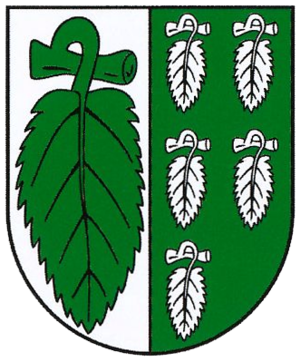
Bucha est une municipalité allemande du land de Thuringe, dans l'arrondissement de Saale-Holzland, au centre de l'Allemagne. En 2015, sa population est de 1 114 habitants.